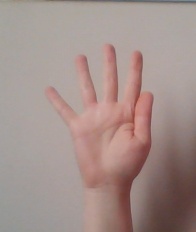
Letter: sheen